Trams in Minsk

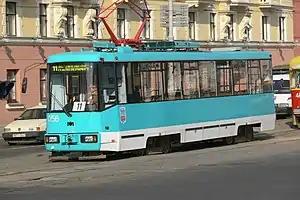
in Minsk (2006)

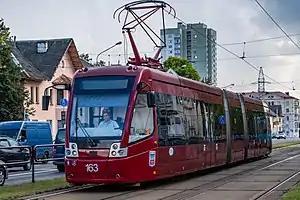
AKCM-843 in Minsk (2019).

The Minsk tram network is organised into 10 routes, integrated with the city's trolleybus, Metro and bus services. It uses a Russian broad gauge, which remains the standard in the former soviet union.